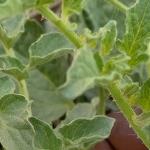
Crop: Tomato
Condition: healthy-leaf